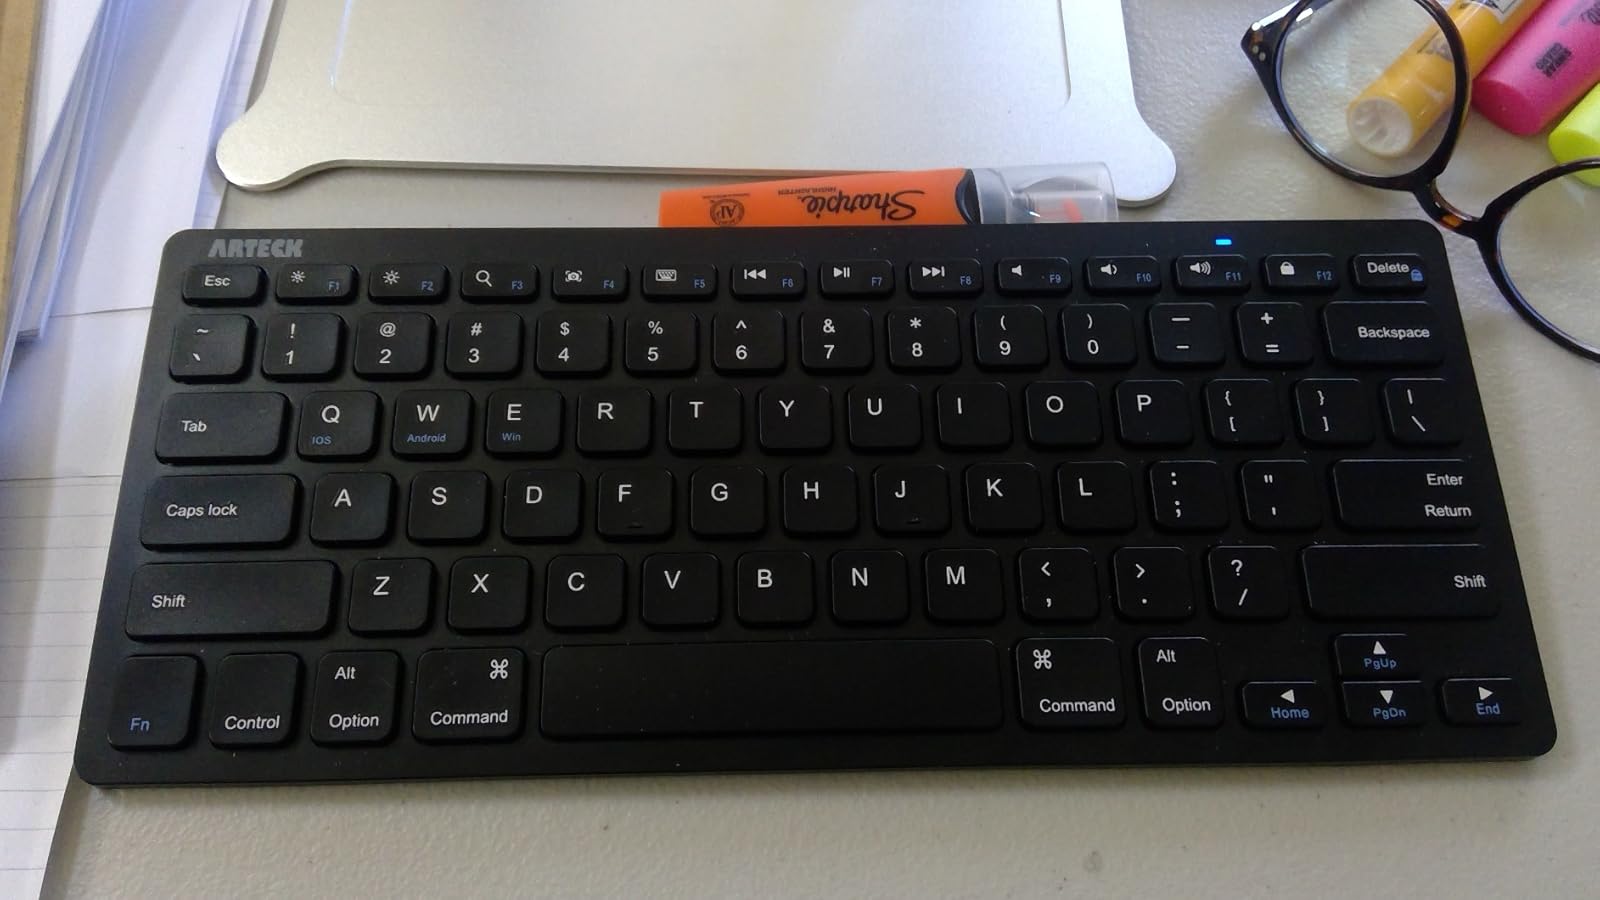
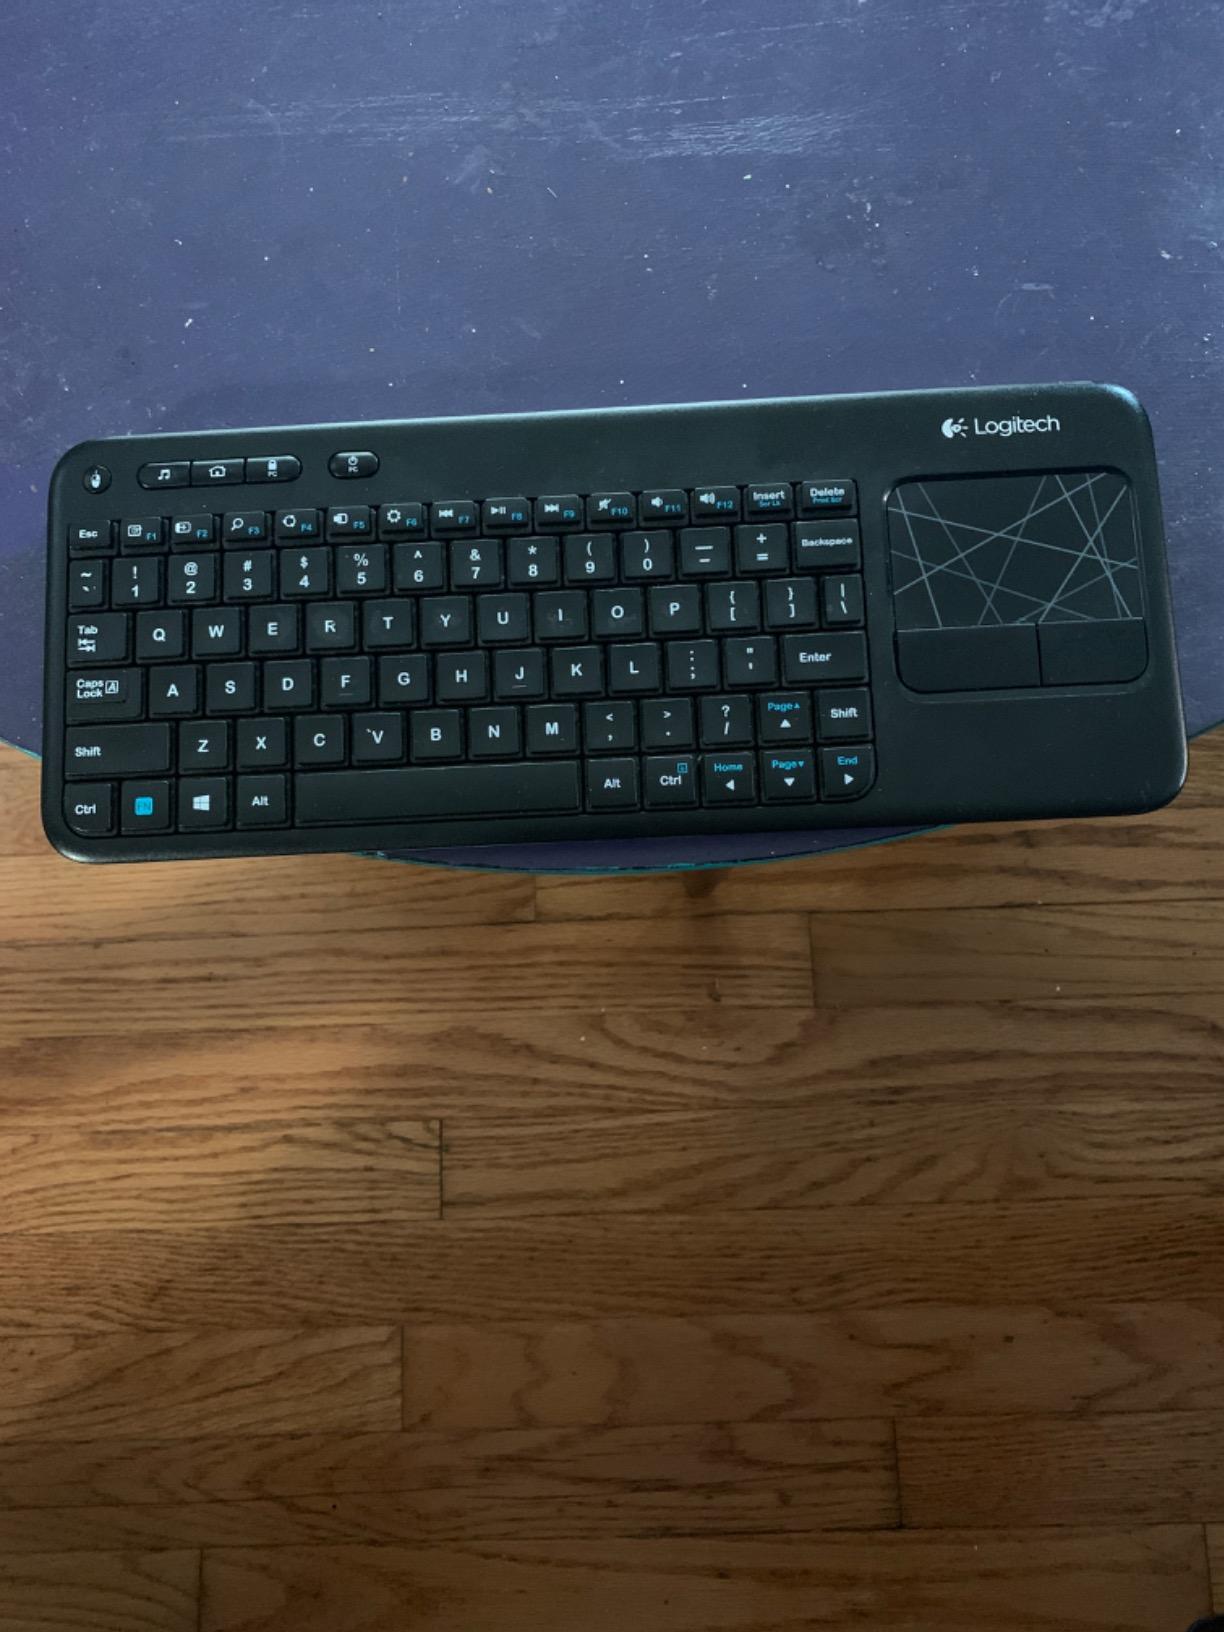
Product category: keyboard
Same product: no